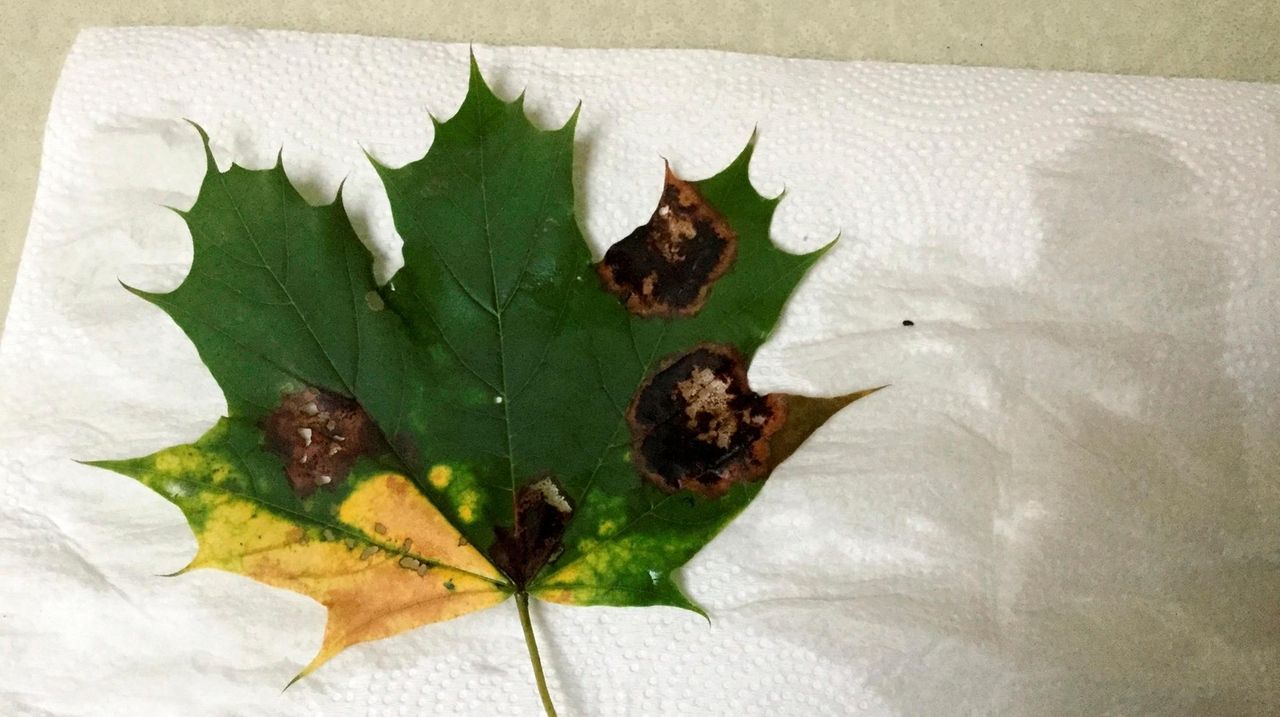
Plant: Maple
Disease: maple tar spot